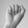
ASL letter: A